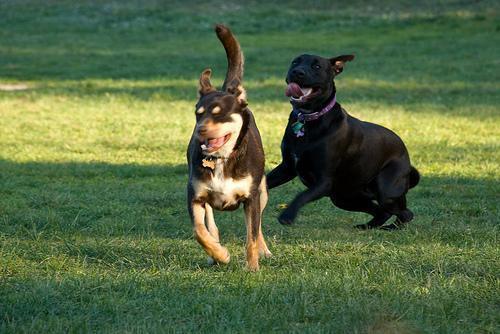
kelpie